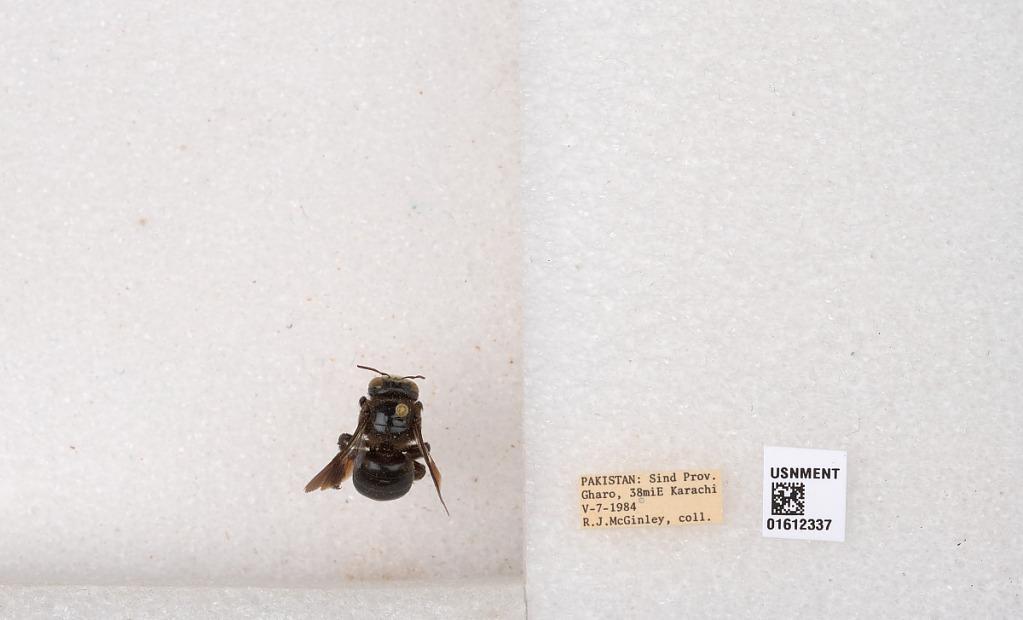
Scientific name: Xylocopa
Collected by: R. McGinley
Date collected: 1984-5-7
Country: Pakistan
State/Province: Sindh
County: Thatta
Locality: Gharo, 38 mi E Karachi